Third jersey

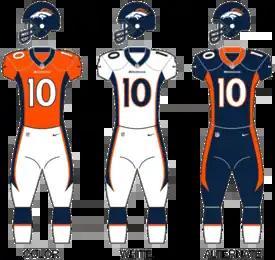
Denver Broncos uniforms featuring a third navy blue and orange jersey, worn since 1997

When wearing their third jerseys, especially if the team is wearing a throwback uniform, the team may theme the field around the uniforms. When the New York Jets, for instance, wore their 1960–1962 "Titans of New York" throwbacks at home, they painted the field in the Titans blue-and-gold color scheme (The Jets' current color scheme is green and white). In addition, the Tampa Bay Buccaneers dressed the field up in orange when they wore their "Creamsicle" throwbacks in 2009.